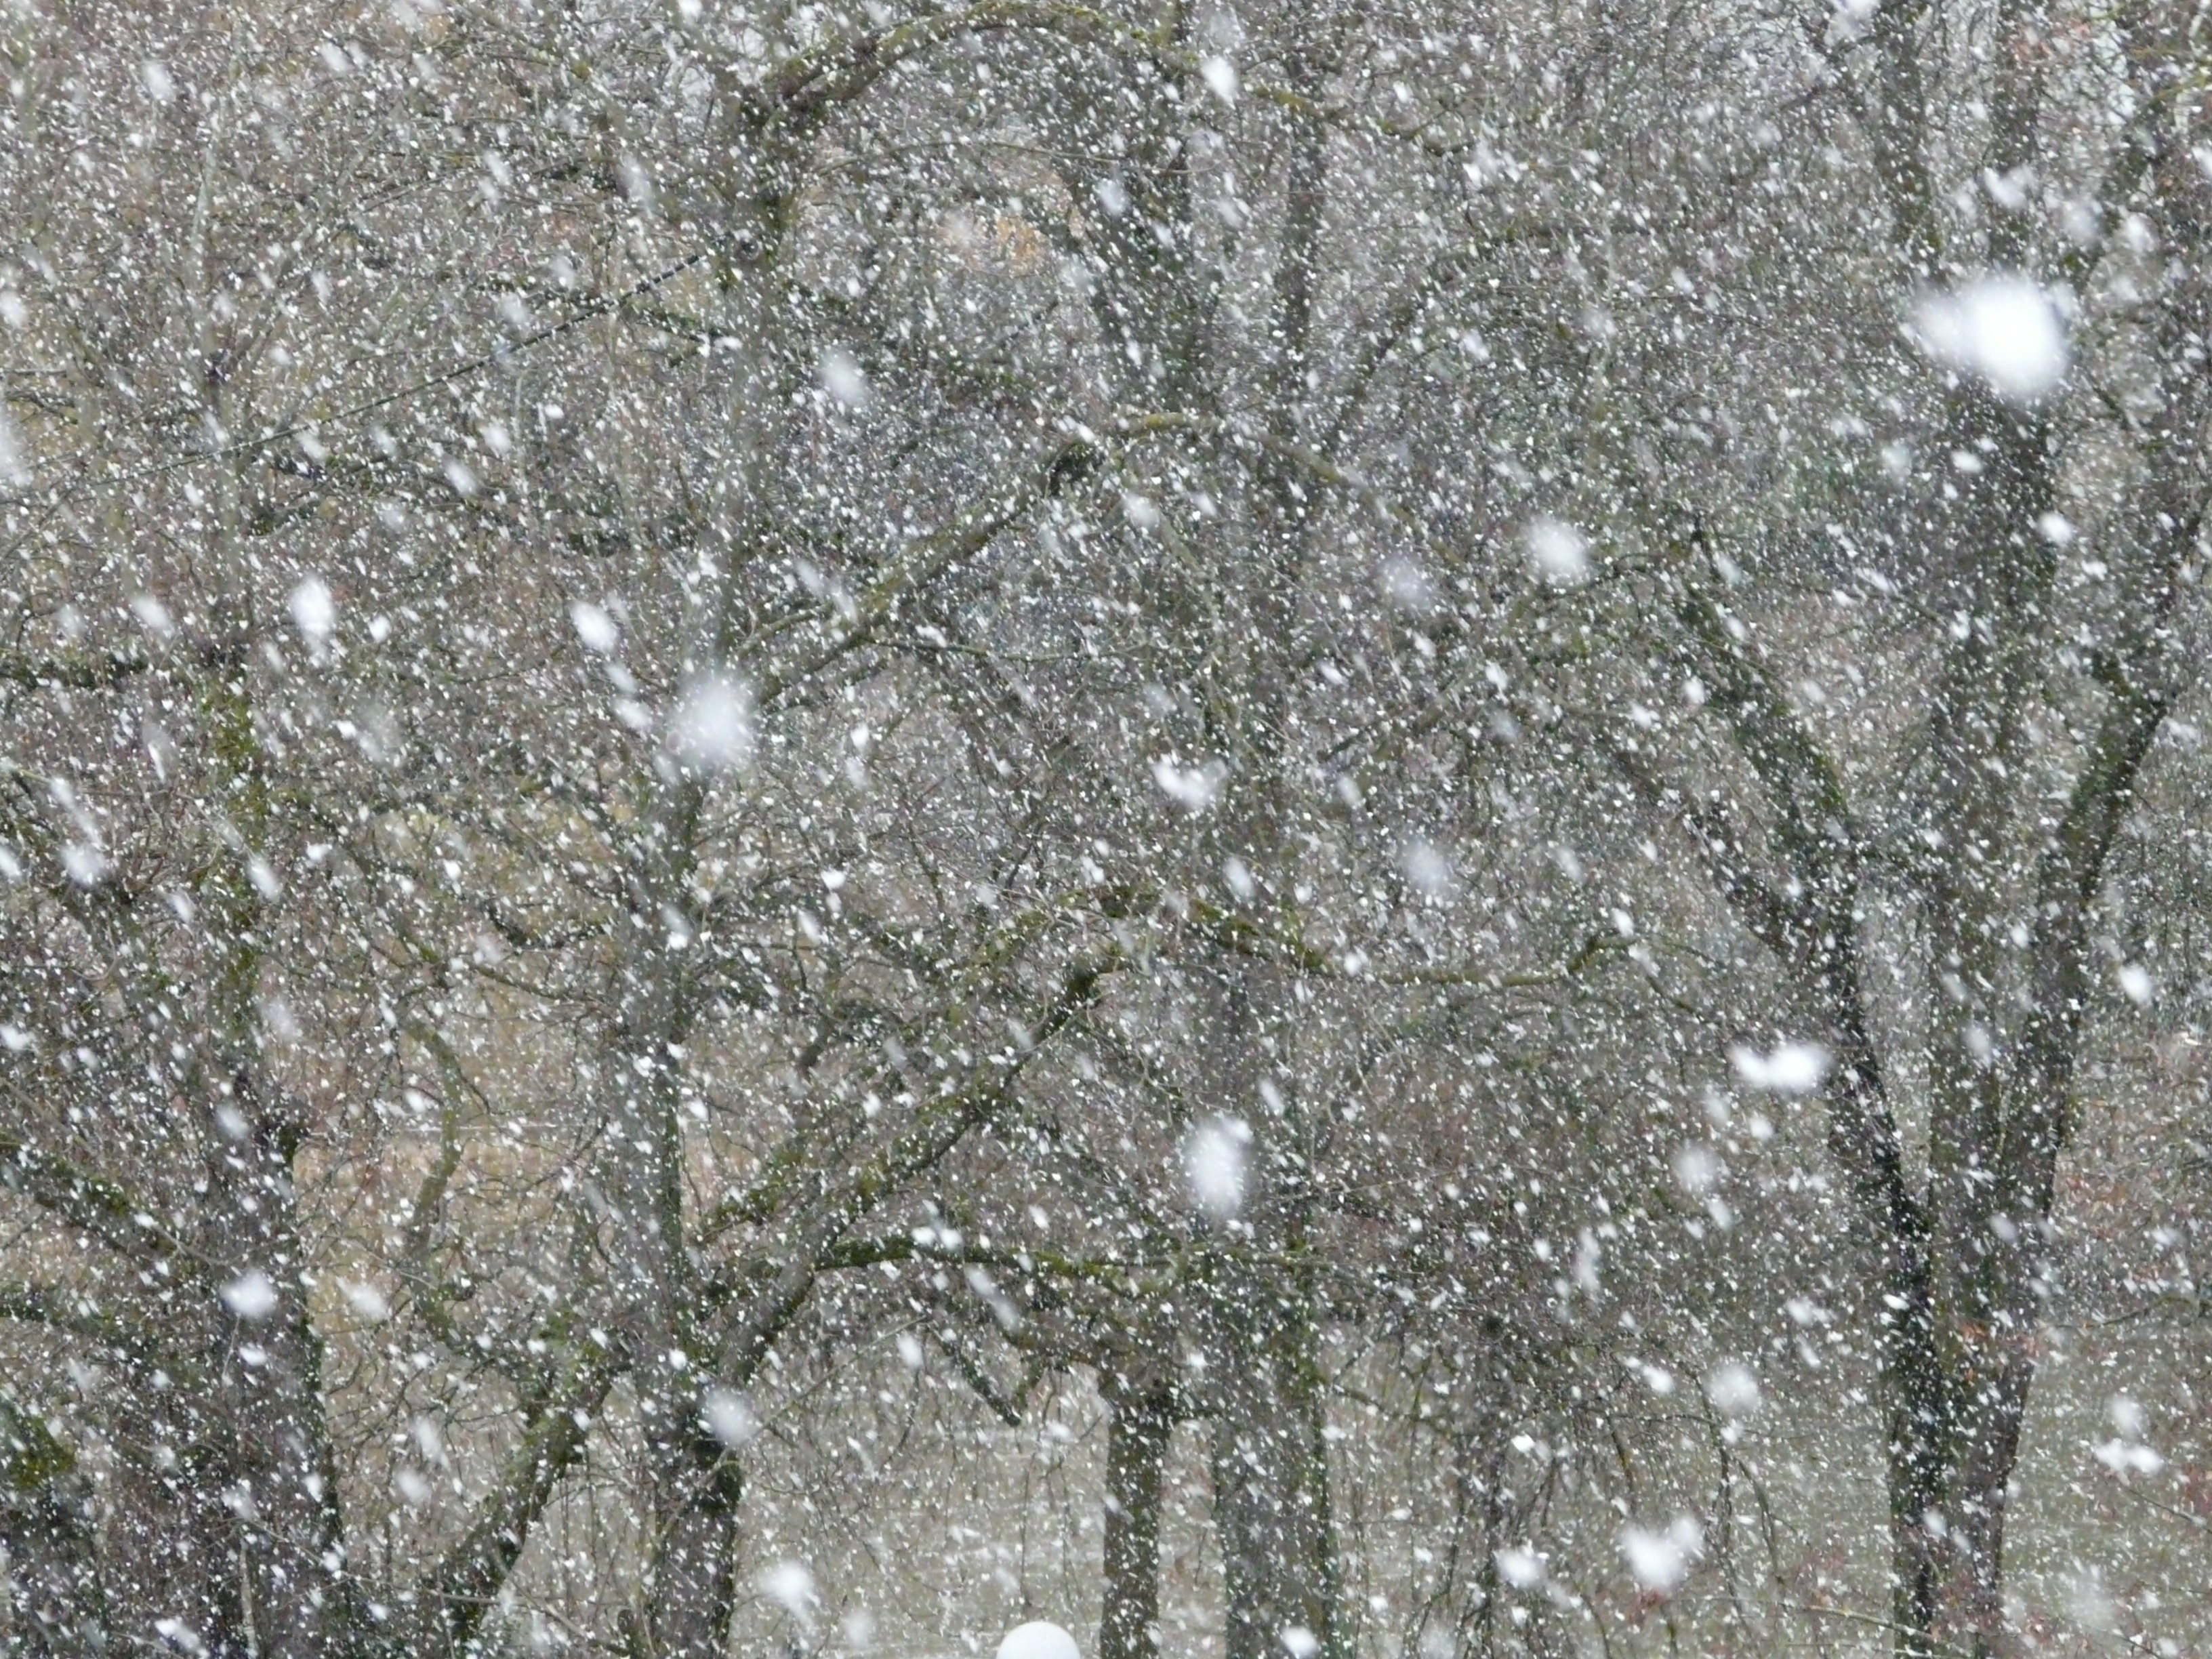
branch, snow, cold, winter, white, frost, ice, weather, material, flake, snowfall, trees, icy, overview, blizzard, bad, winter dream, snowflakes, freezing, snow storms, rain and snow mixed